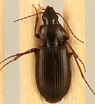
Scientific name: Calathus advena
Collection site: Rocky Mountains NEON (RMNP), plot RMNP_008